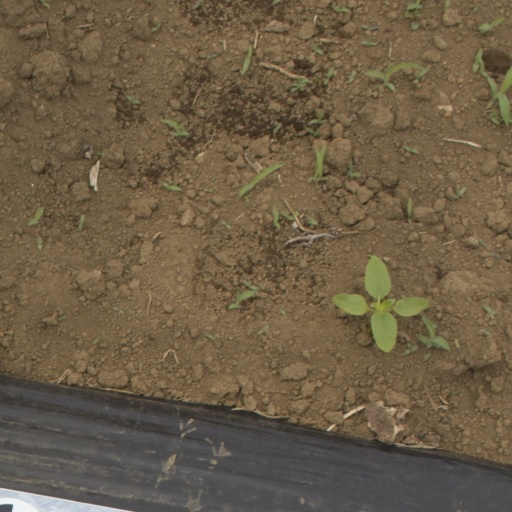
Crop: Jerusalem artichoke